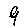
Label: 9